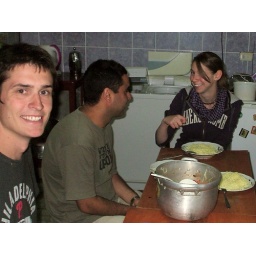
In Greenwich, it's a cheap noodle chain, in Chachapoyas, it's a gigantic pot full of dry yellow stuff.